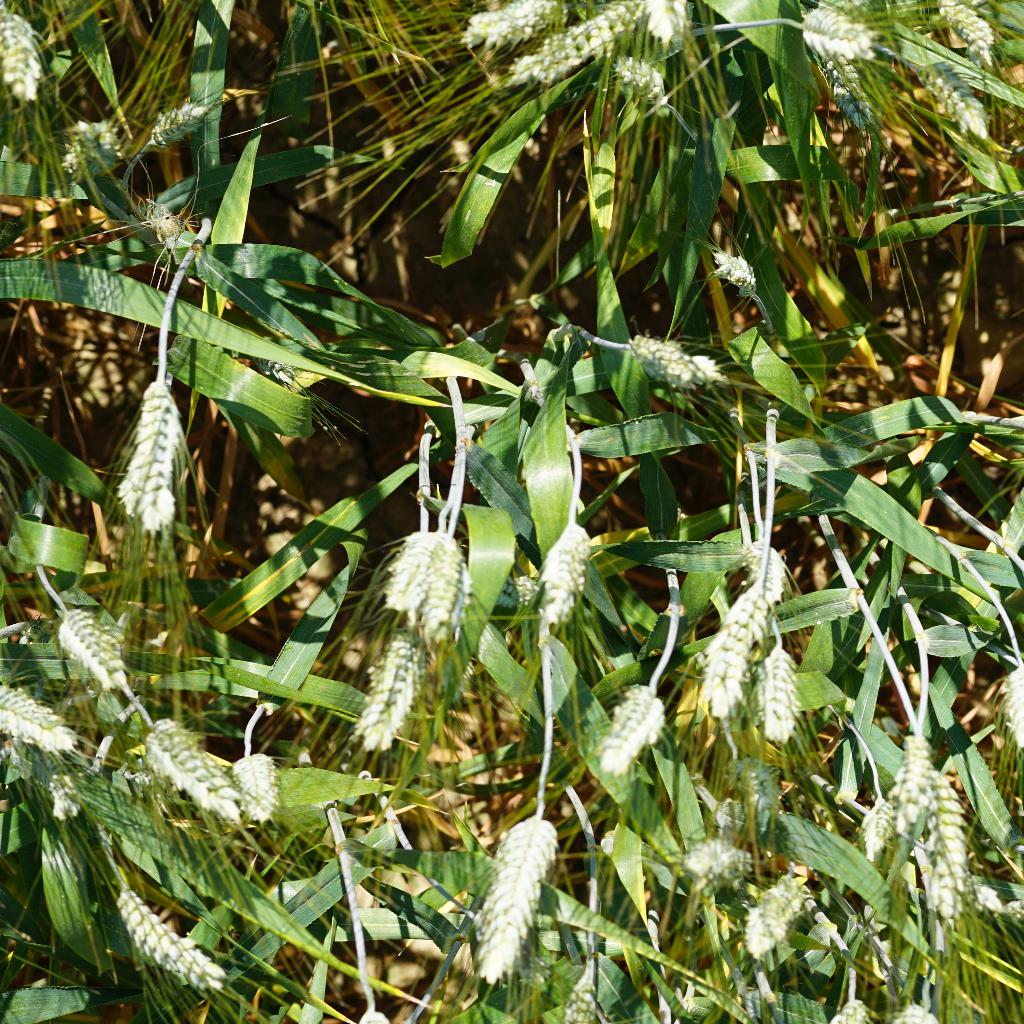
Country: France
Location: Gréoux
Wheat development stage: Filling